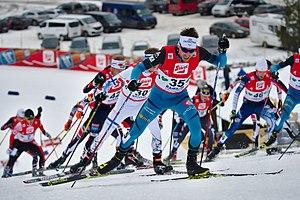
François Braud, né le 27 juillet 1986 à Pontarlier, est un coureur français du combiné nordique, licencié au CS Chamonix et membre de l'équipe de France. Il est double champion du monde par équipes et deux fois médaillé mondial en individuel.